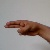
The image shows a hand gesture representing the letter 'H' in Indian Sign Language.